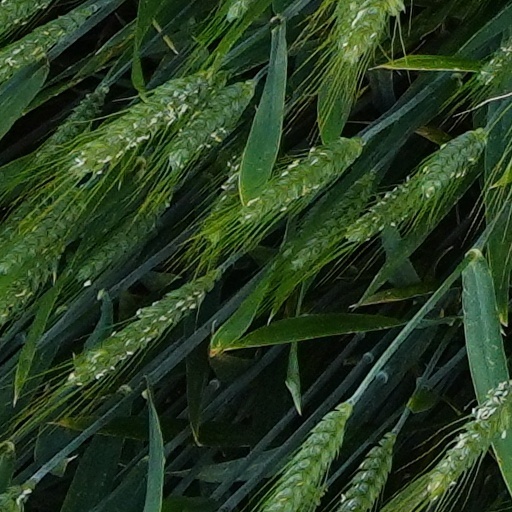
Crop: wheat